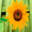
Label: sunflower